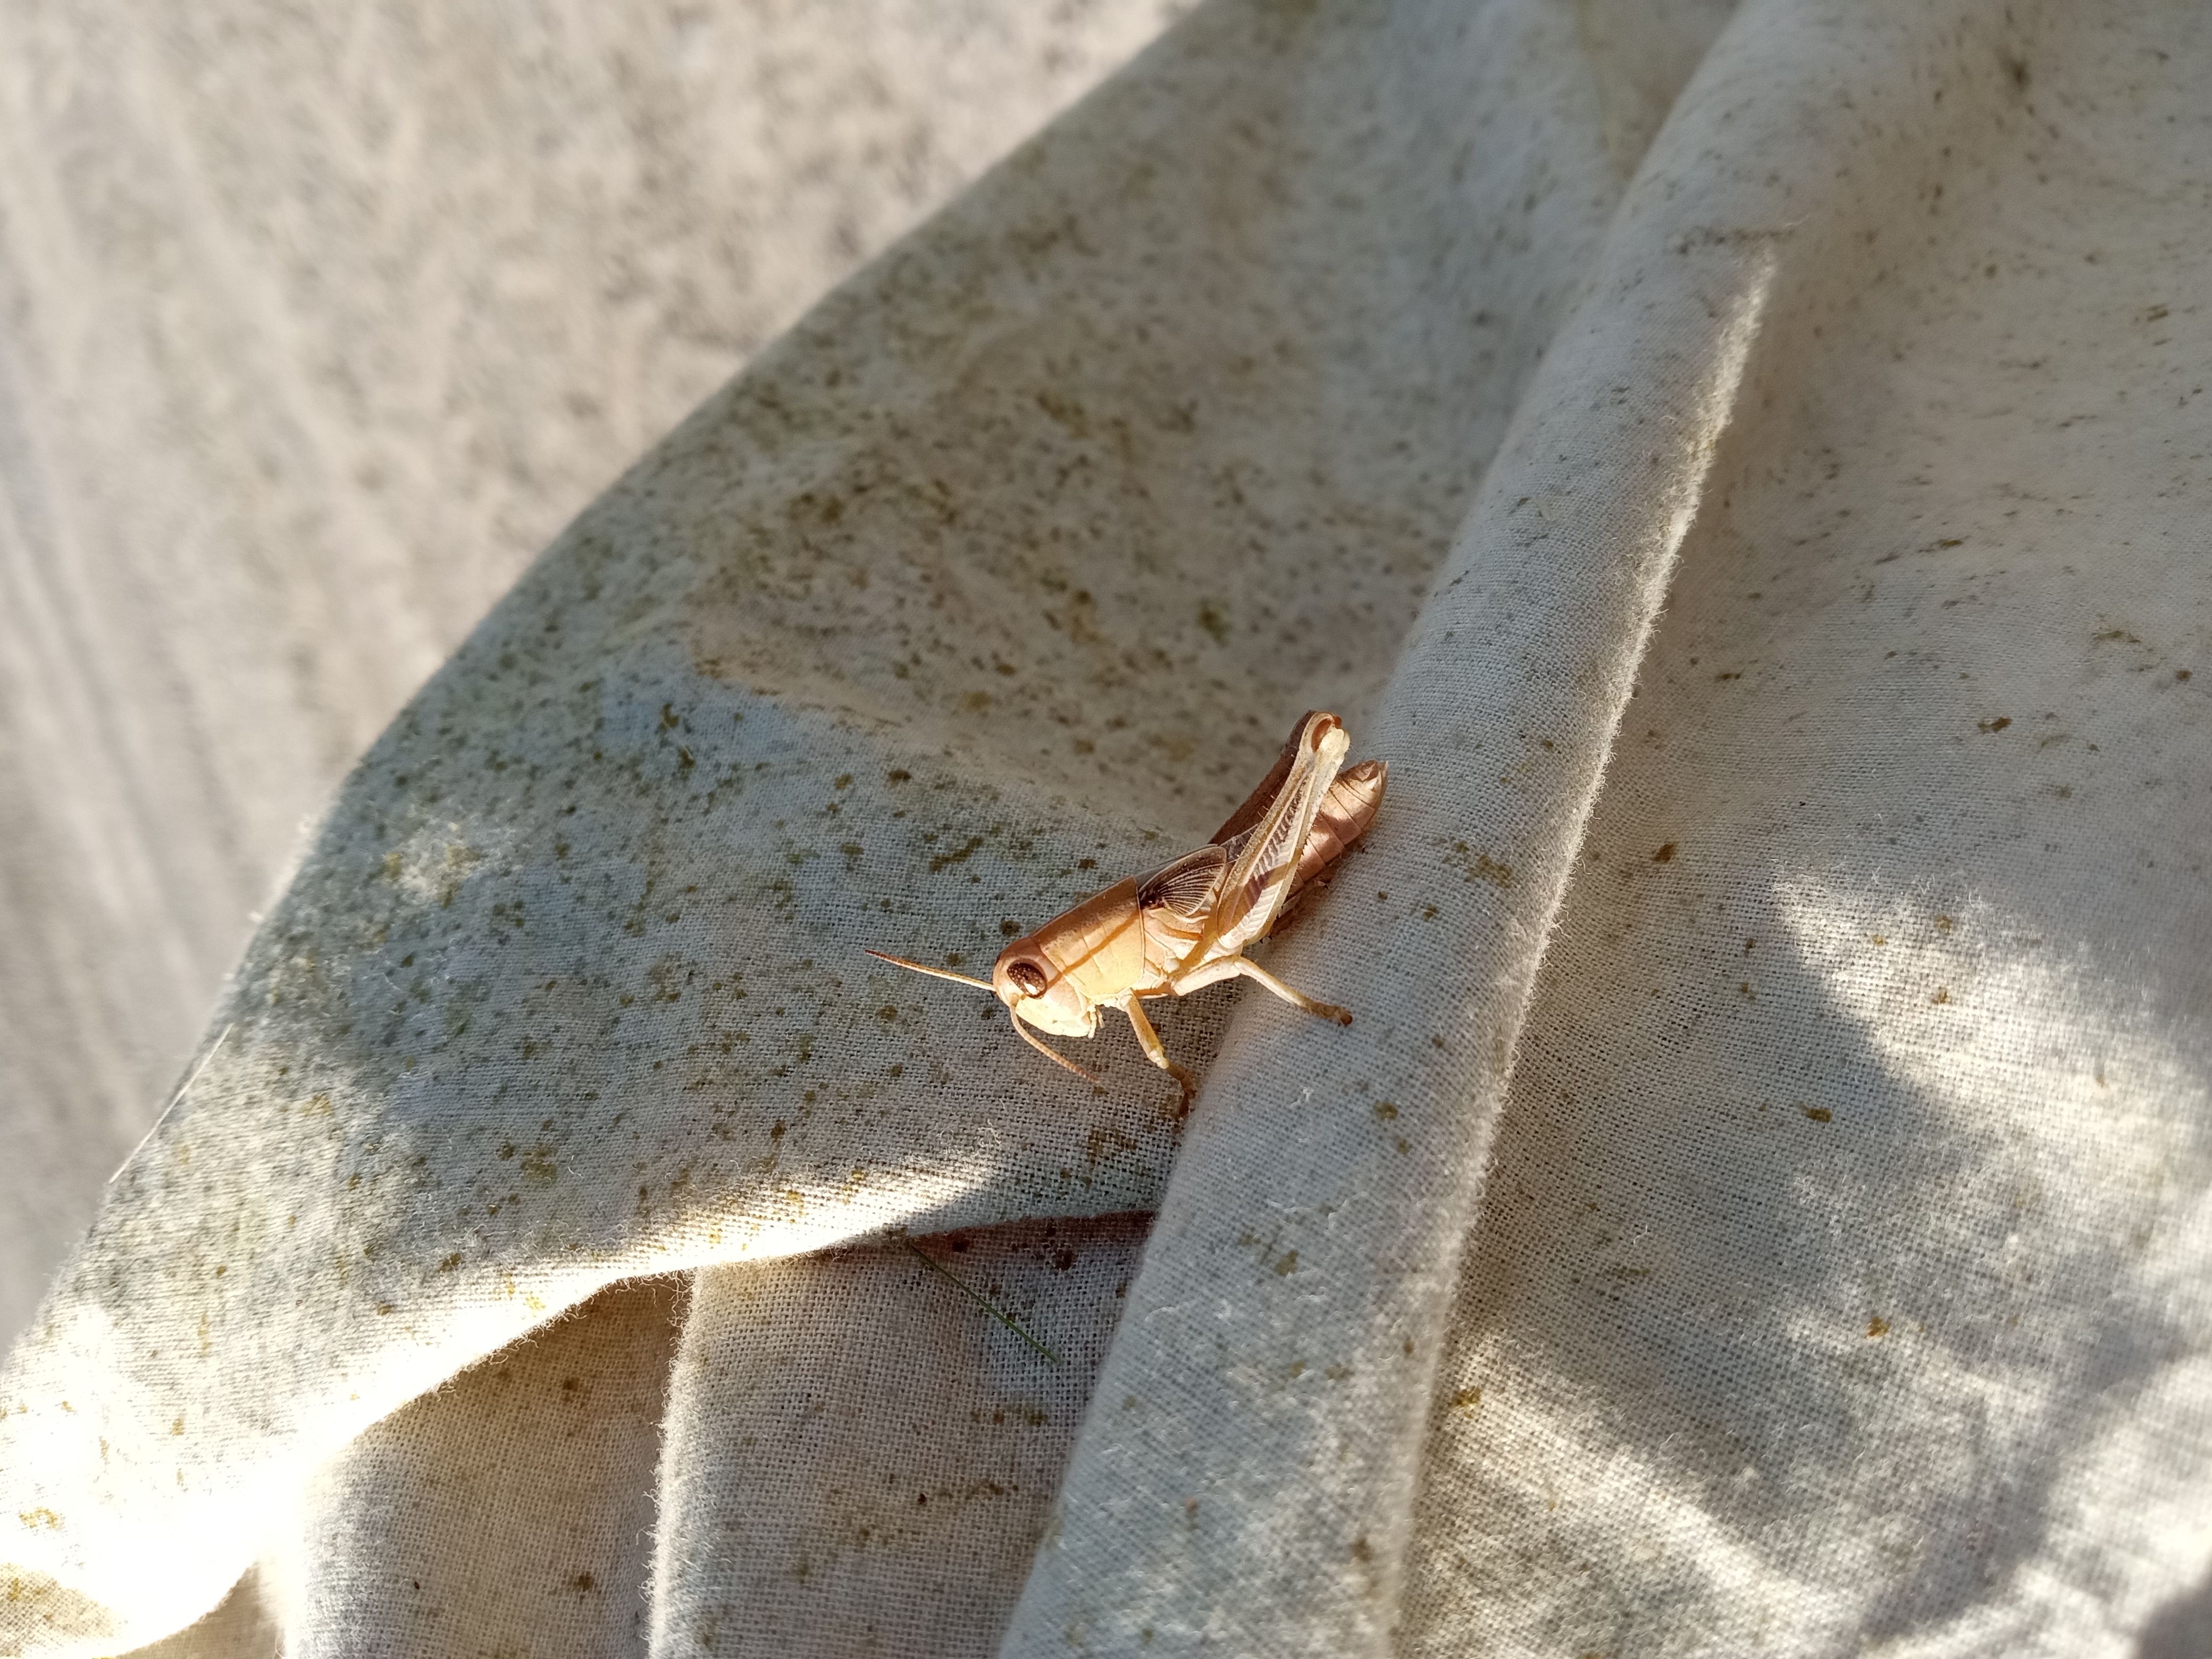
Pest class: occasional_pest